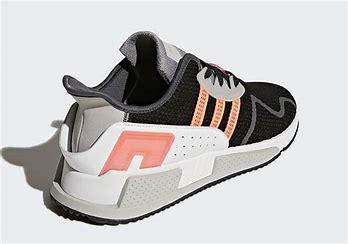
Brand: Adidas
Model: EQT Cushion Adv